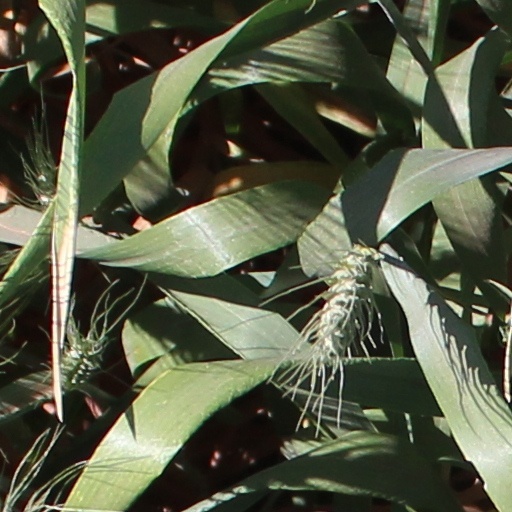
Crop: wheat